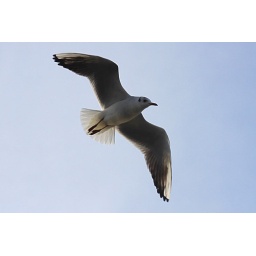
Seagull flying in the blue sky